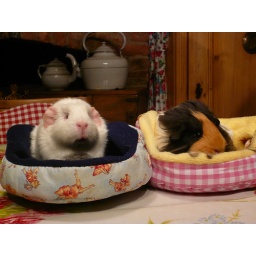
Piggies in the beds after bath with Fairy